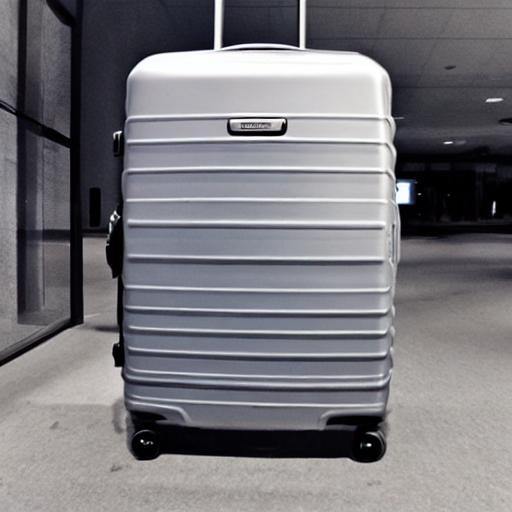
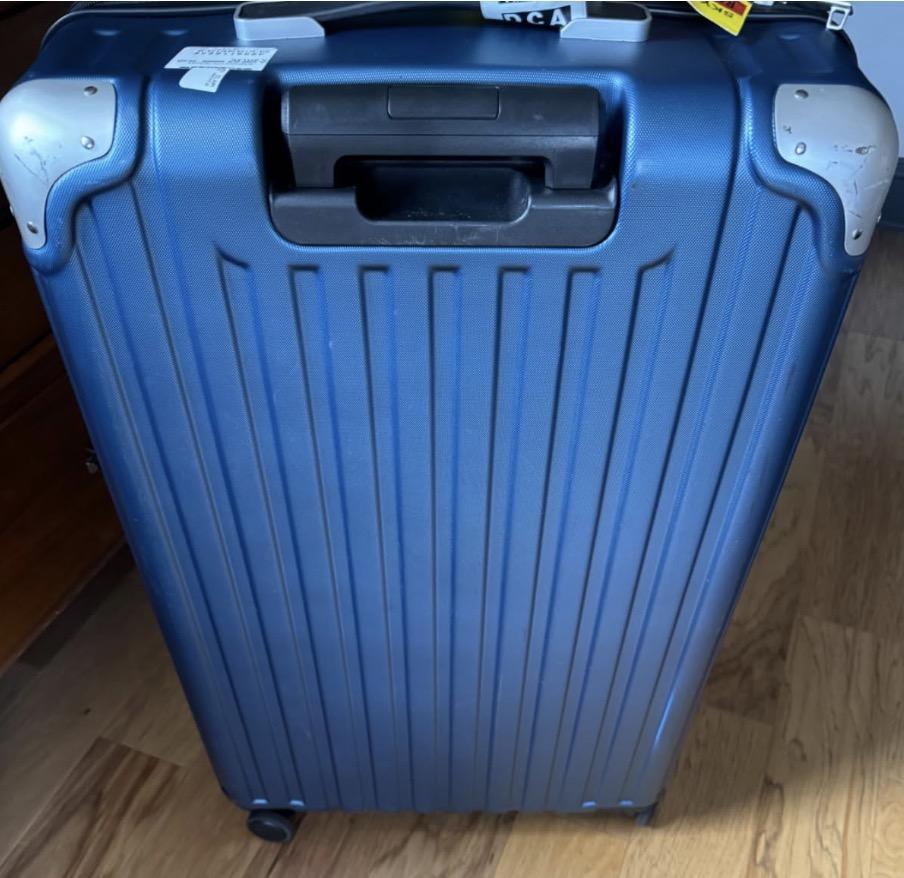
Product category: items_tea
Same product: no